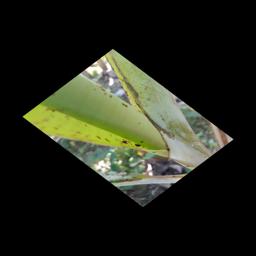
Label: BANANA APHIDS